Tourism in Finland

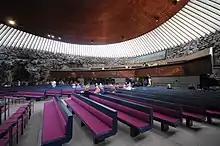
The Temppeliaukio church is one of the most popular tourist attractions in the city; half a million people visit it annually.

Northern Finland, mainly Lapland, has a strong profile as an internationally popular winter holiday destination, which is why the nickname "winter wonderland" has also been used. In the winter there is a large snowcastle with an Ice hotel built every year in the northern town of Kemi. Rovaniemi is a place from which to see the aurora borealis or northern lights. Tourists in the north of the country in winter often enjoy trips in reindeer sleighs with Sami drivers, in dog sleighs, or on snowmobiles.